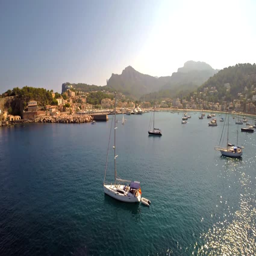
aerial view of sailboats in a mediterranean port at the island